St. Mary's Church, Lübeck

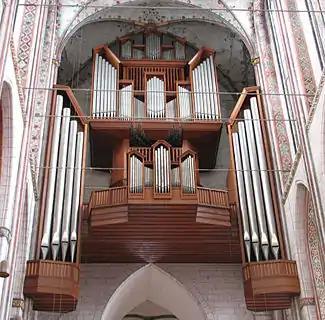
Great Organ

The architectural features include the subjects of Lübeck legends; a large block of granite to the right of the entrance was supposedly not left there by the builders but put there by the Devil.